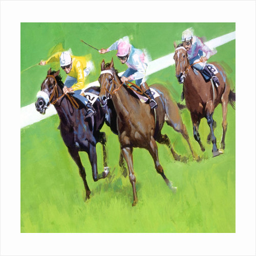
horses racing on a track by advertising agencies business